2019 NCAA Division I baseball tournament

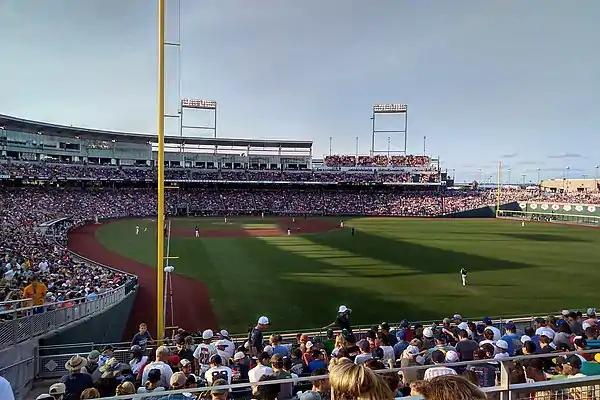
Vanderbilt versus Louisville on June 21

The columns RF, SR, WS, NS, CS, and NC respectively stand for the Regional Finals, Super Regionals, College World Series Teams, National Semifinals, Championship Series, and National Champion.